Religion in Mongolia

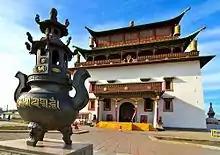
Megjid Janraisig Temple, the main temple of Gandantegchinlen Monastery, the major monastery of Mongolian Buddhism located in Ulaanbaatar

Religion in Mongolia has been traditionally dominated by the schools of Mongolian Buddhism and by Mongolian shamanism, the ethnic religion of the Mongols. Historically, through their Mongol Empire the Mongols were exposed to the influences of Christianity (Nestorianism and Catholicism) and Islam, although these religions never came to dominate. During the communist period of the Mongolian People's Republic (1924–1992) all religions were suppressed, but with the transition to the parliamentary republic in the 1990s there has been a general revival of faiths.